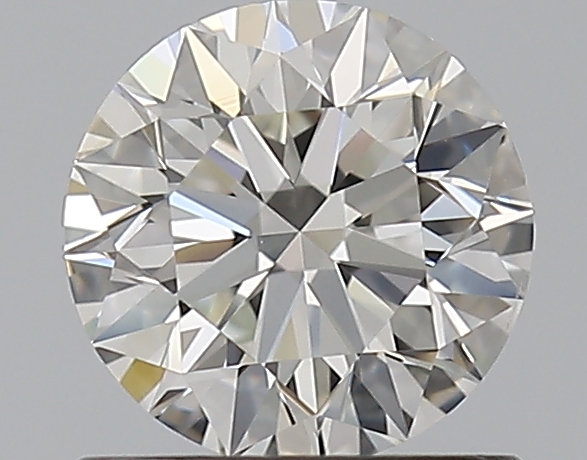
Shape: round
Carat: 0.75
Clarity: VS2
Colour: I
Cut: EX
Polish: EX
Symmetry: EX
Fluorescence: N
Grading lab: GIA
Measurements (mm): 5.76 x 5.8 x 3.63